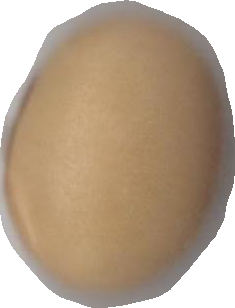
Variety: Anjasmoro